Yellow fever

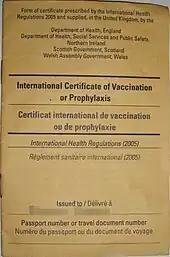

Vaccination is recommended for those traveling to affected areas, because non-native people tend to develop more severe illness when infected. Protection begins by the 10th day after vaccine administration in 95% of people, and had been reported to last for at least 10 years. The World Health Organization (WHO) now states that a single dose of vaccine is sufficient to confer lifelong immunity against yellow fever disease. The attenuated live vaccine stem 17D was developed in 1937 by Max Theiler. The WHO recommends routine vaccination for people living in affected areas between the 9th and 12th month after birth.